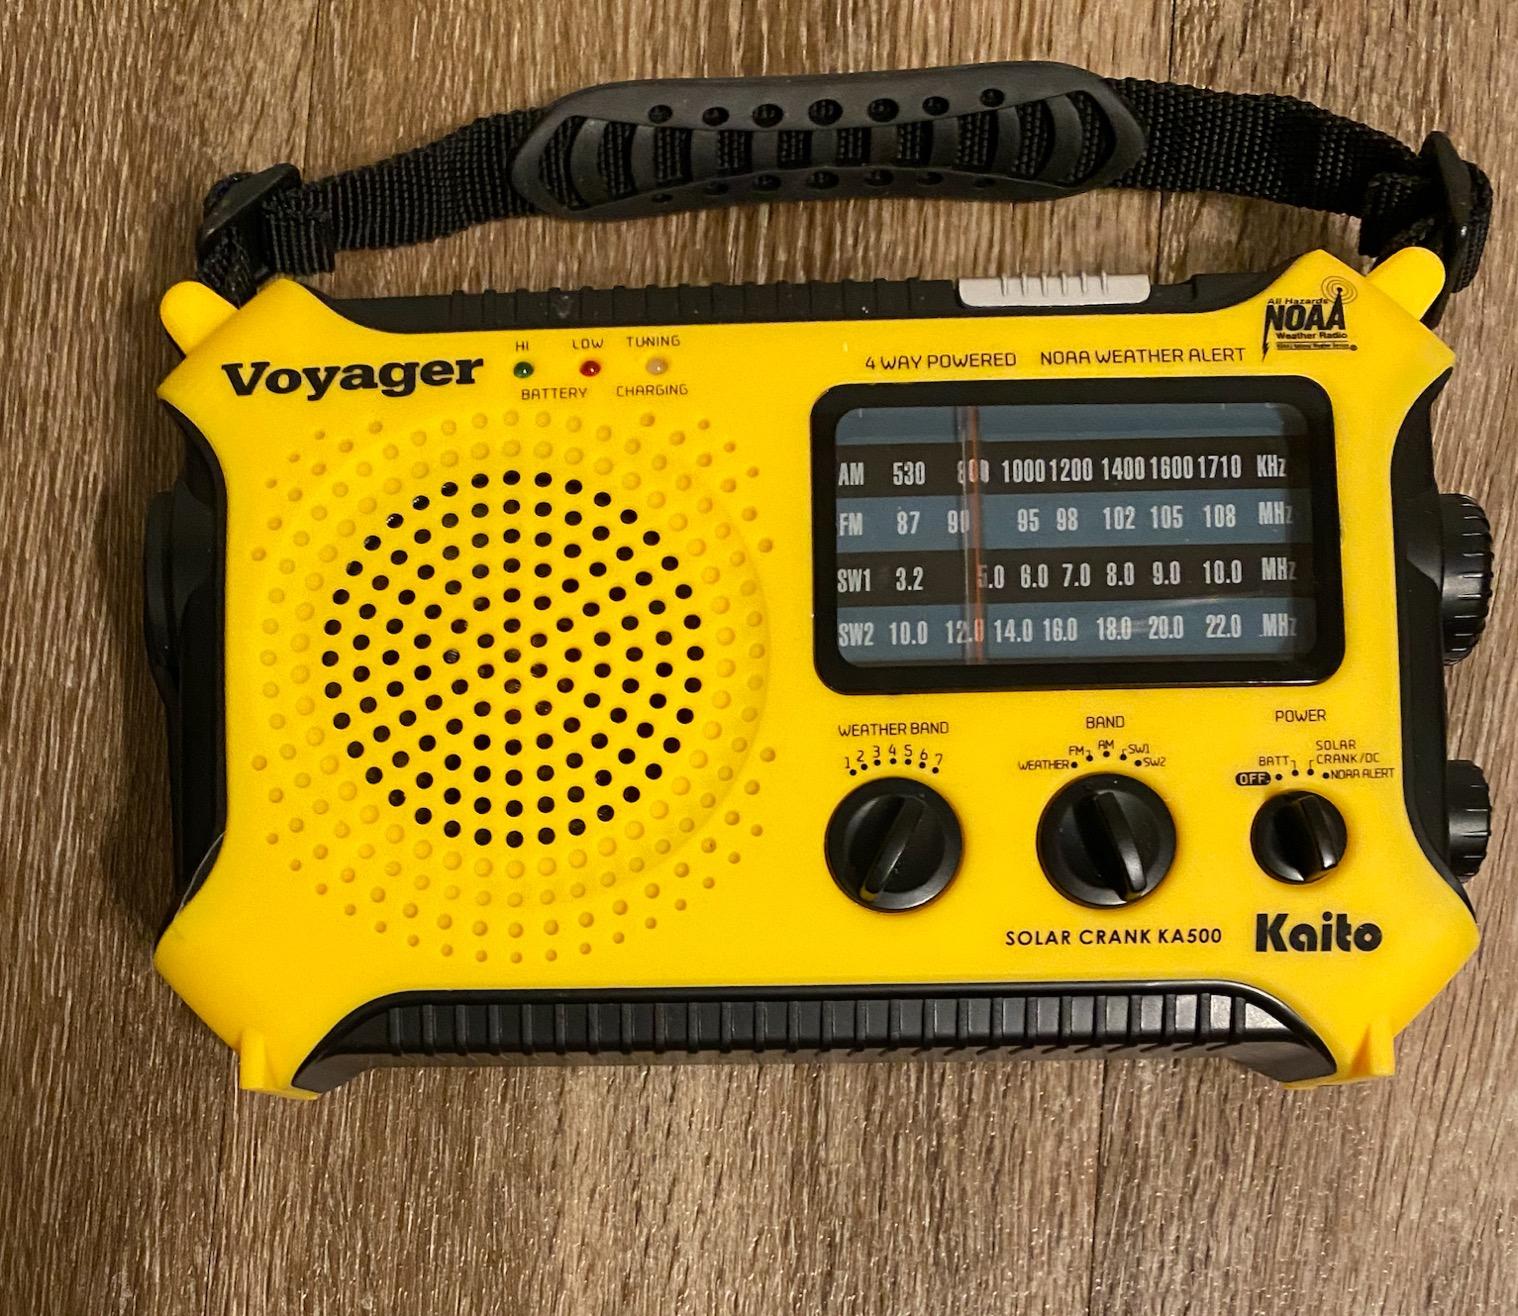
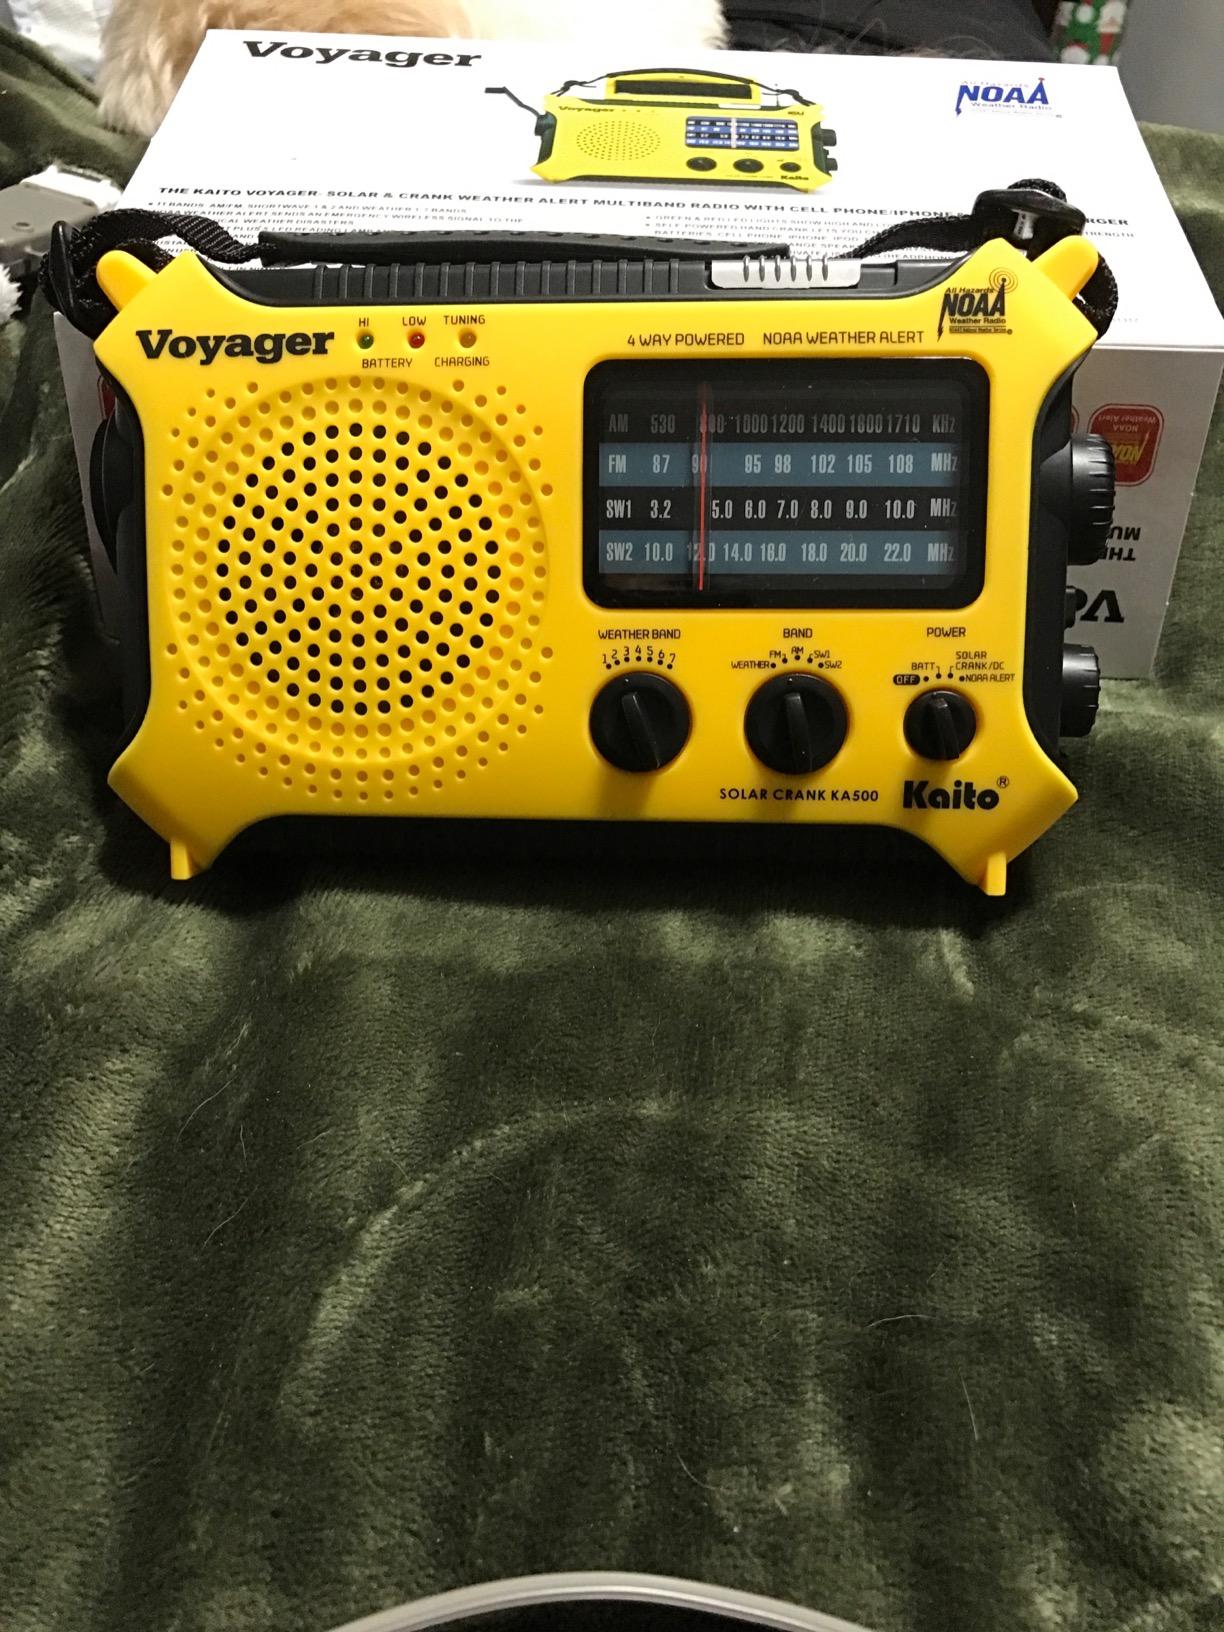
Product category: radio
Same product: yes